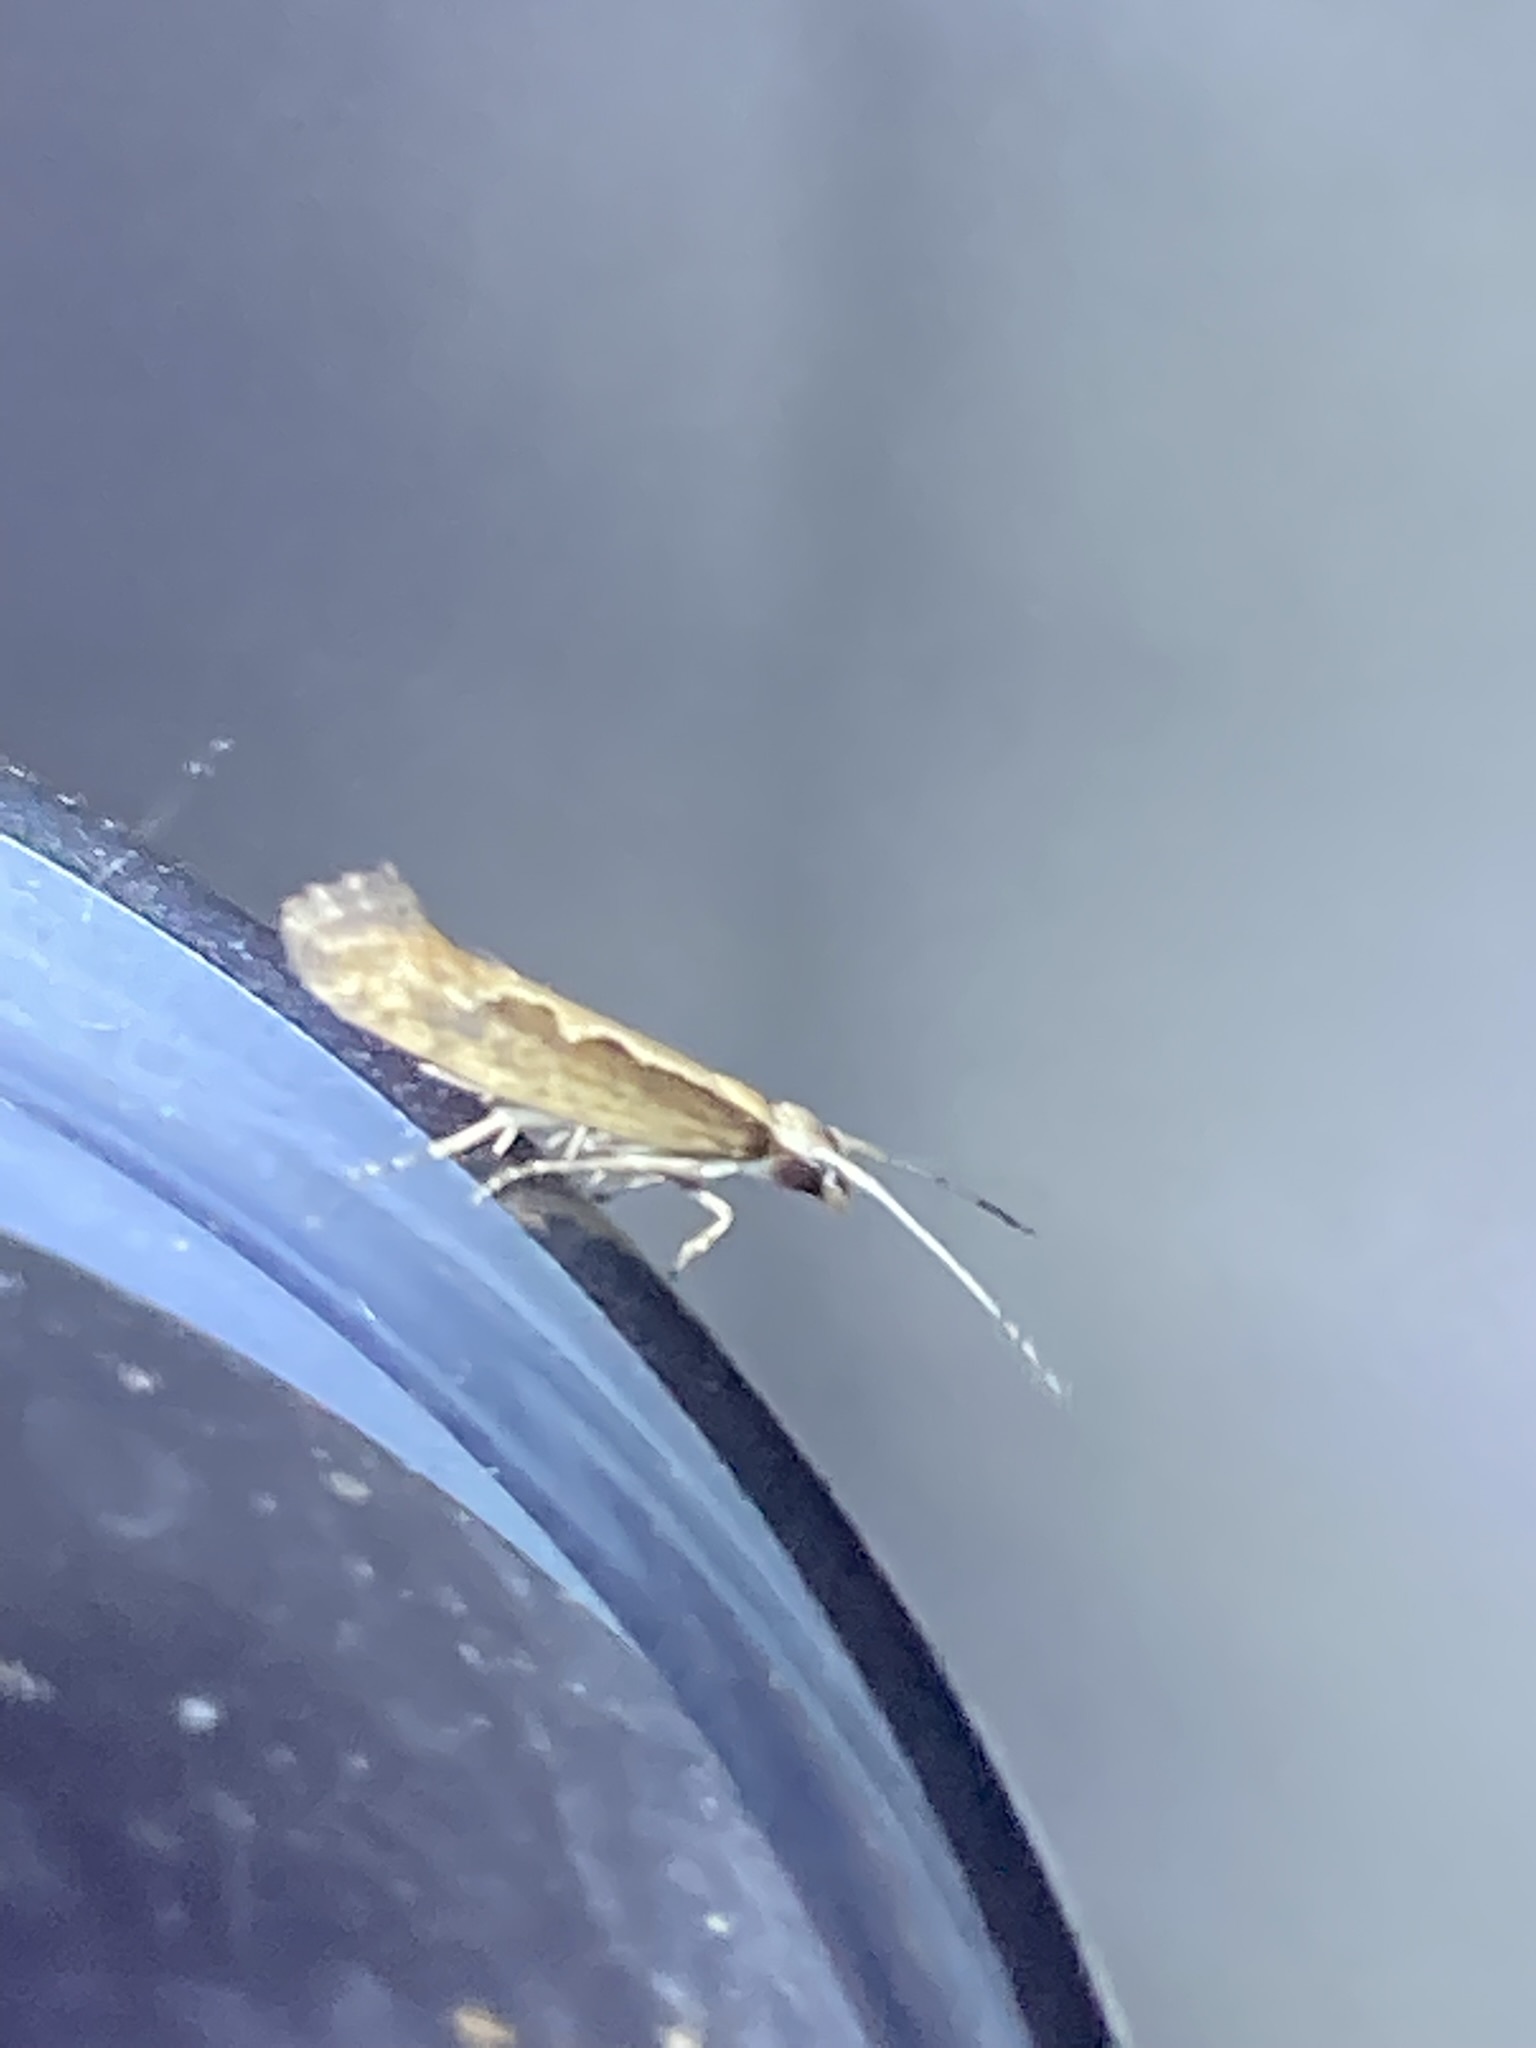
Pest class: diamondback_moth